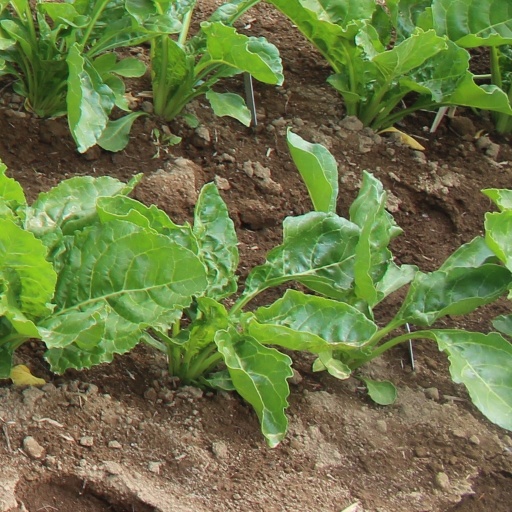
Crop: sugar beet